Abidjan

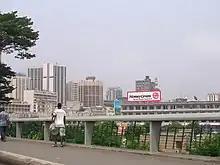
Abidjan Centre

The Université Félix Houphouët-Boigny was founded in 1964.